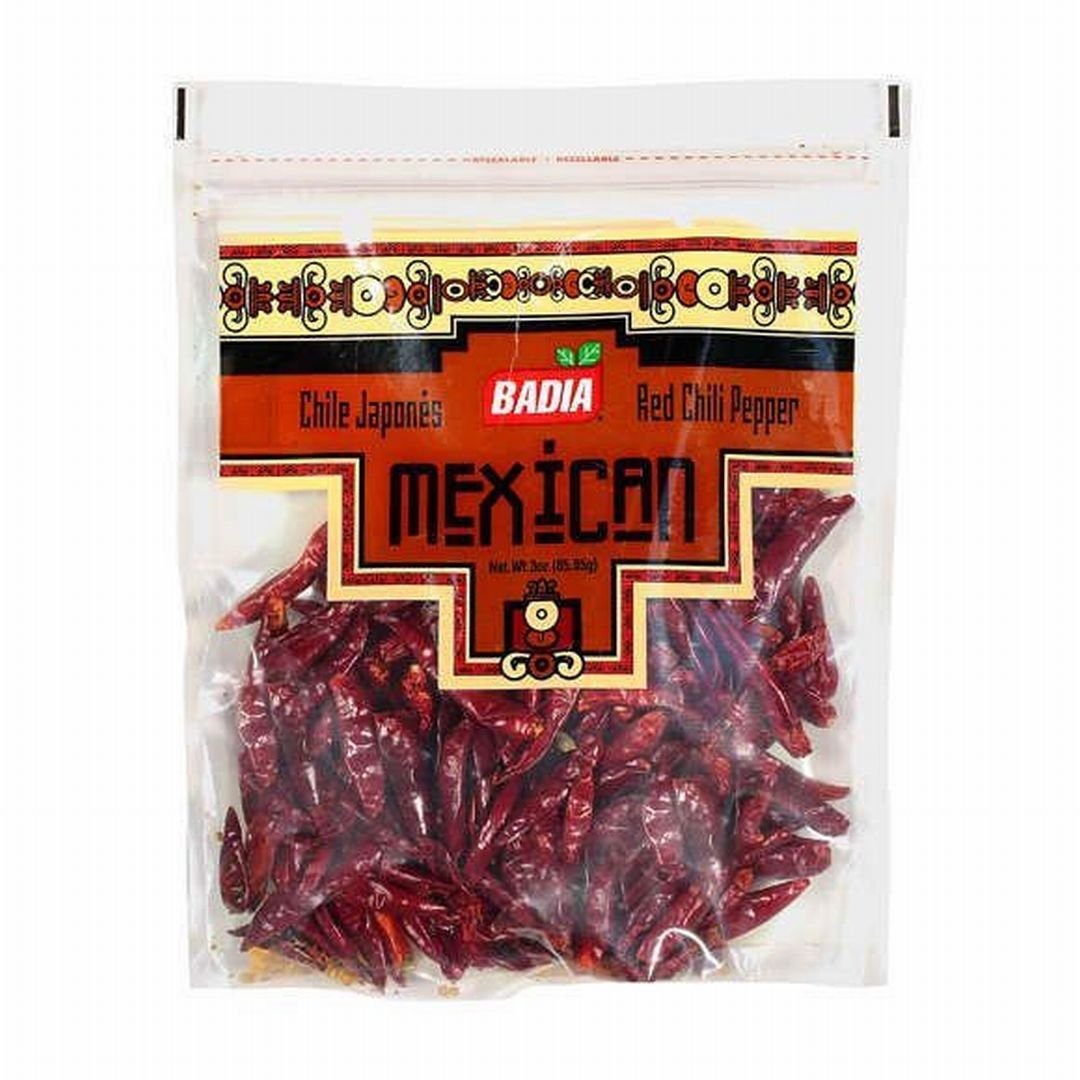
Item Name: JaponŽs (Red Chili Pepper) - 3 oz - Badia Spices
Product Description: Fresh Red Bell Peppers Produce
Value: 3.0
Unit: Fl Oz

Price: 7.76